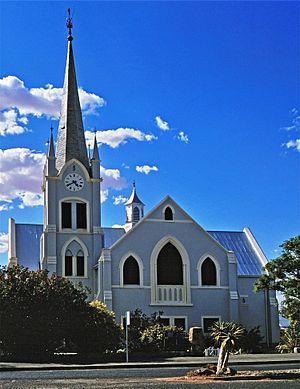
Upington est une ville située dans la province du Cap-Nord en Afrique du Sud en bordure du fleuve Orange.